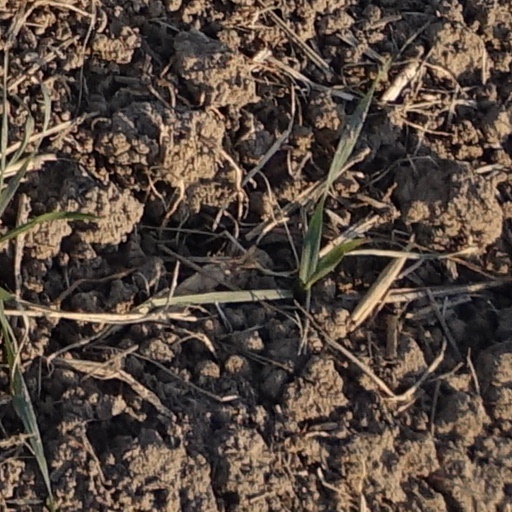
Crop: wheat